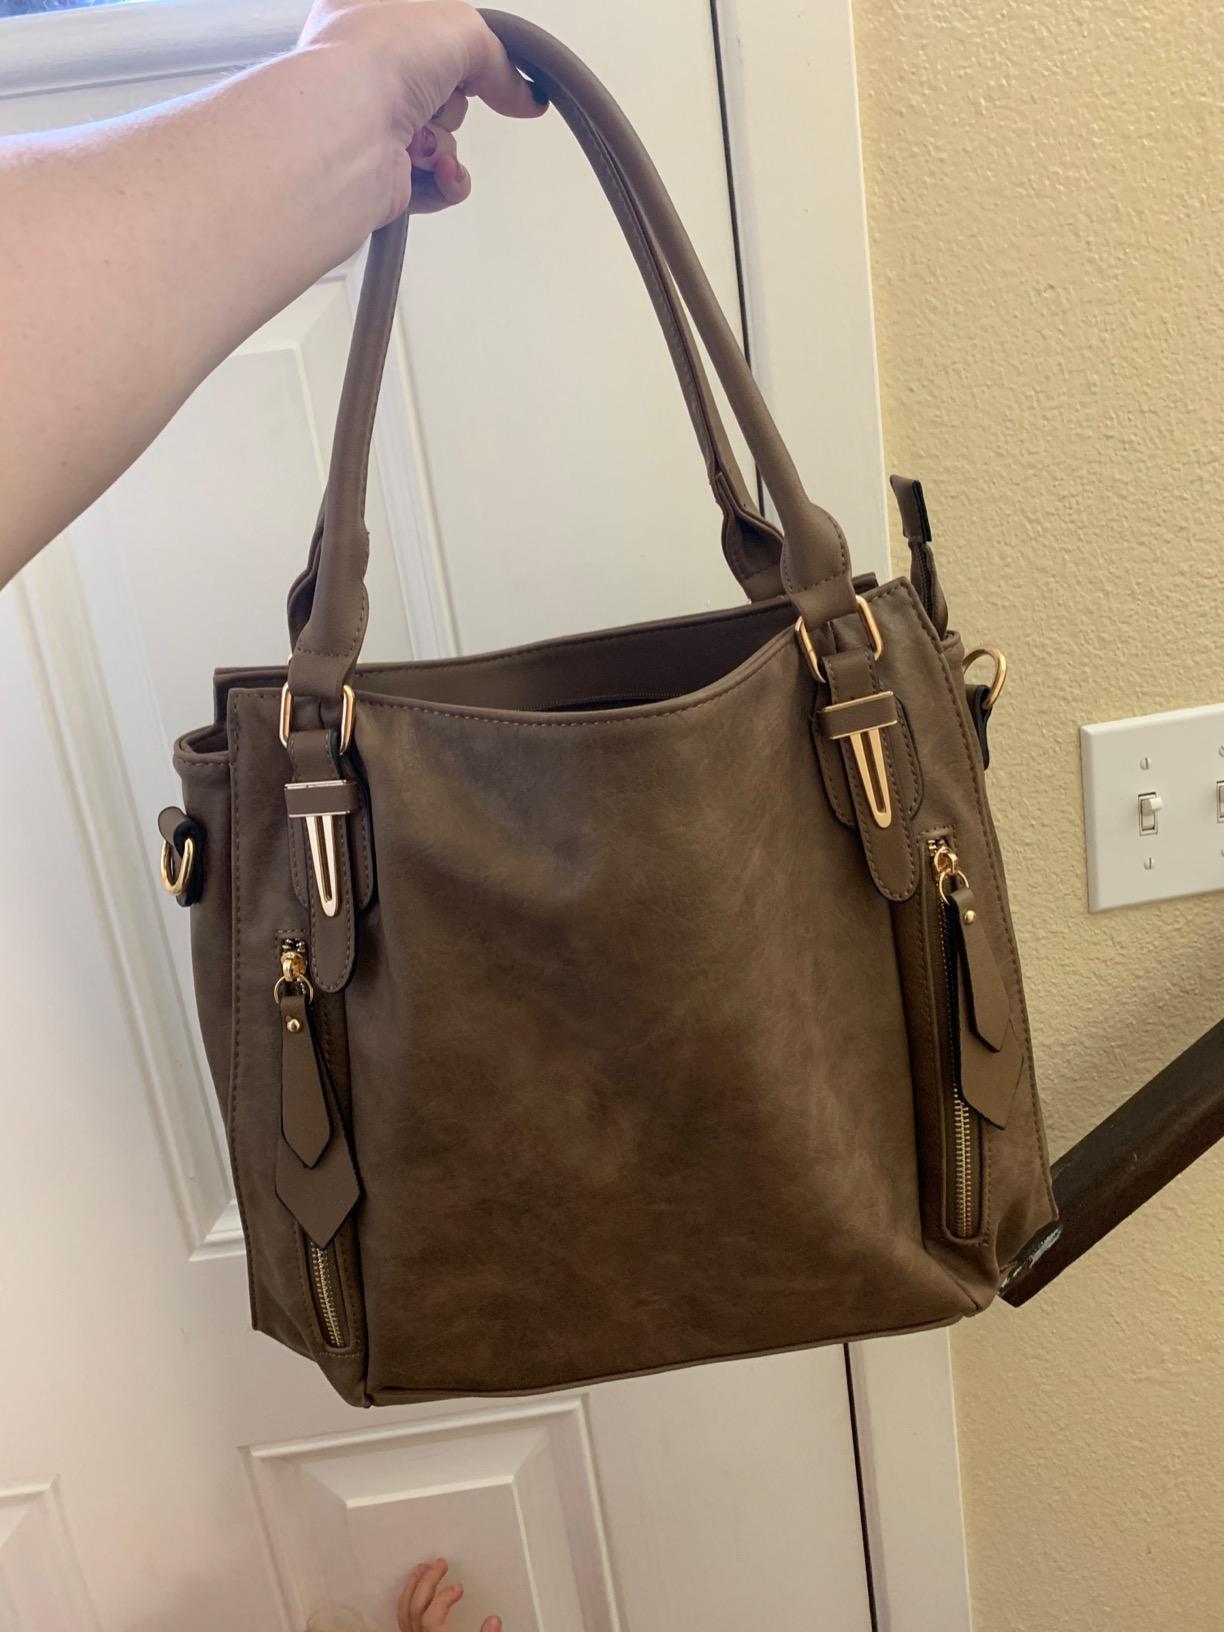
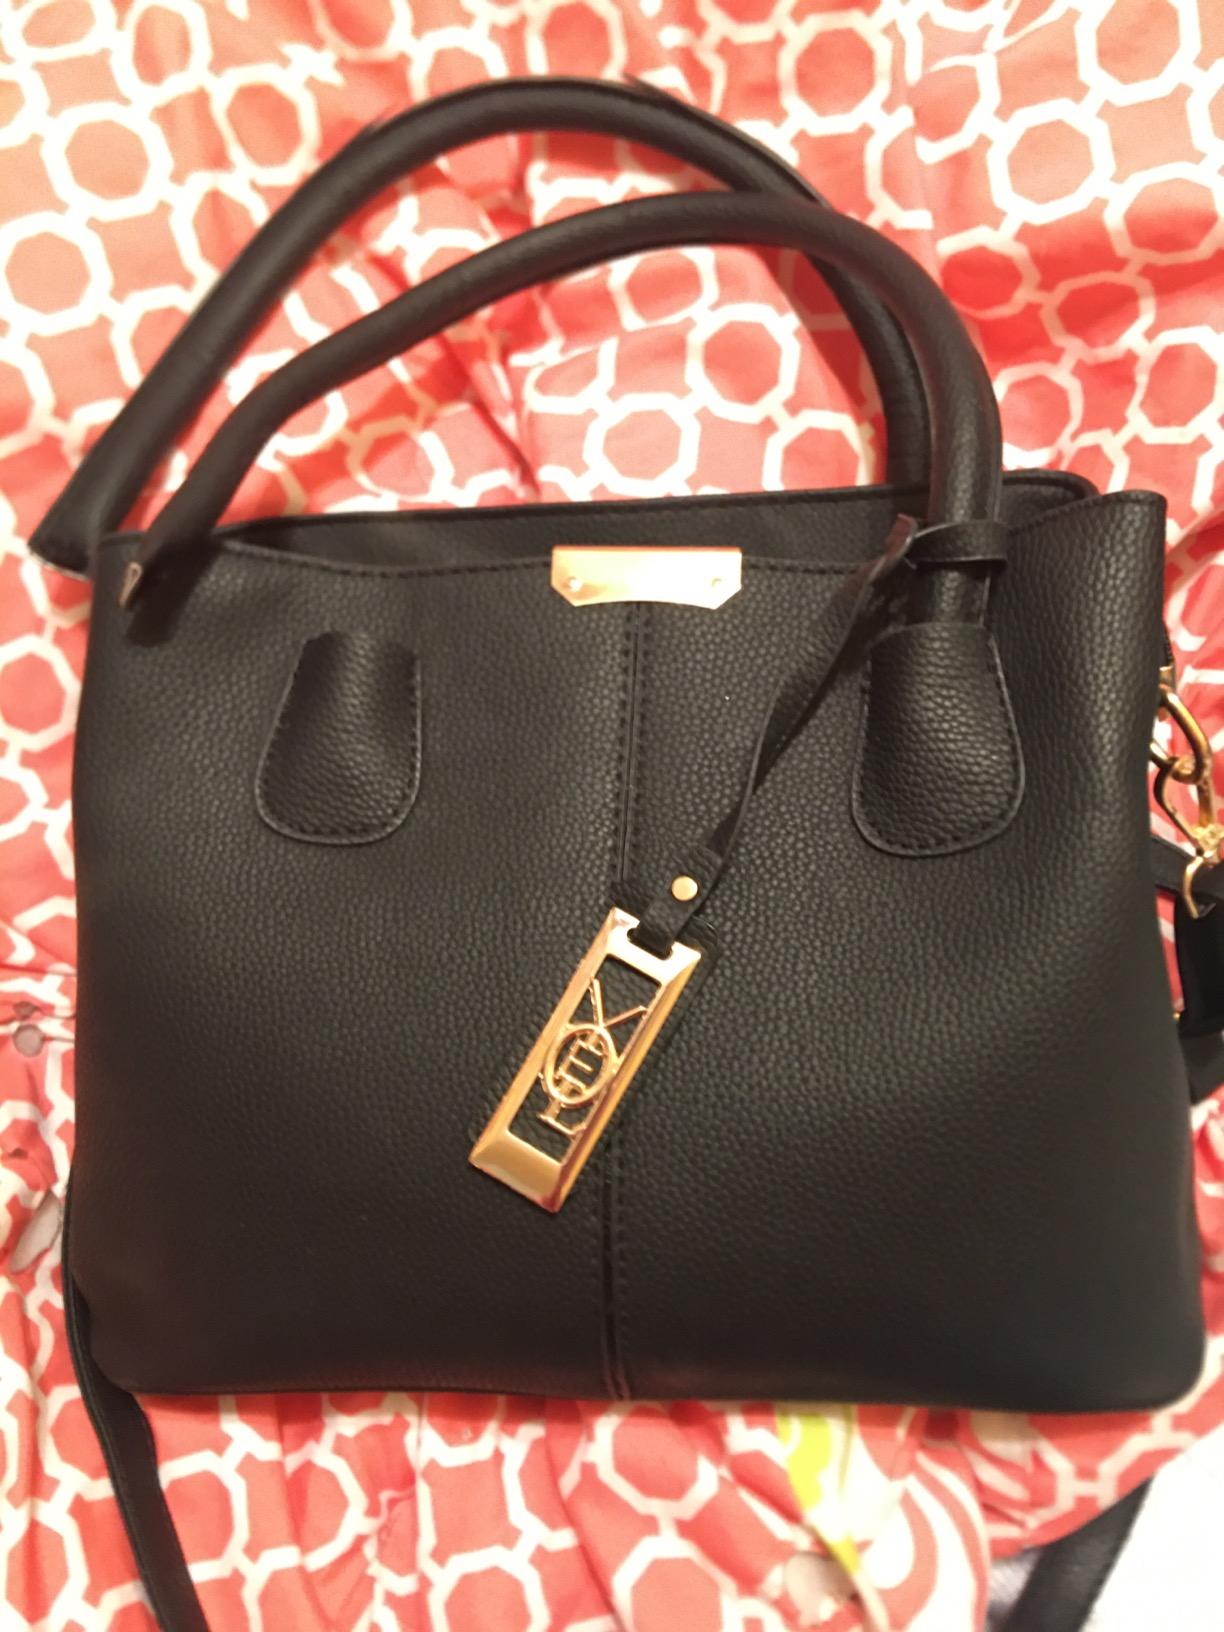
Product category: accessories_handbag
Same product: no